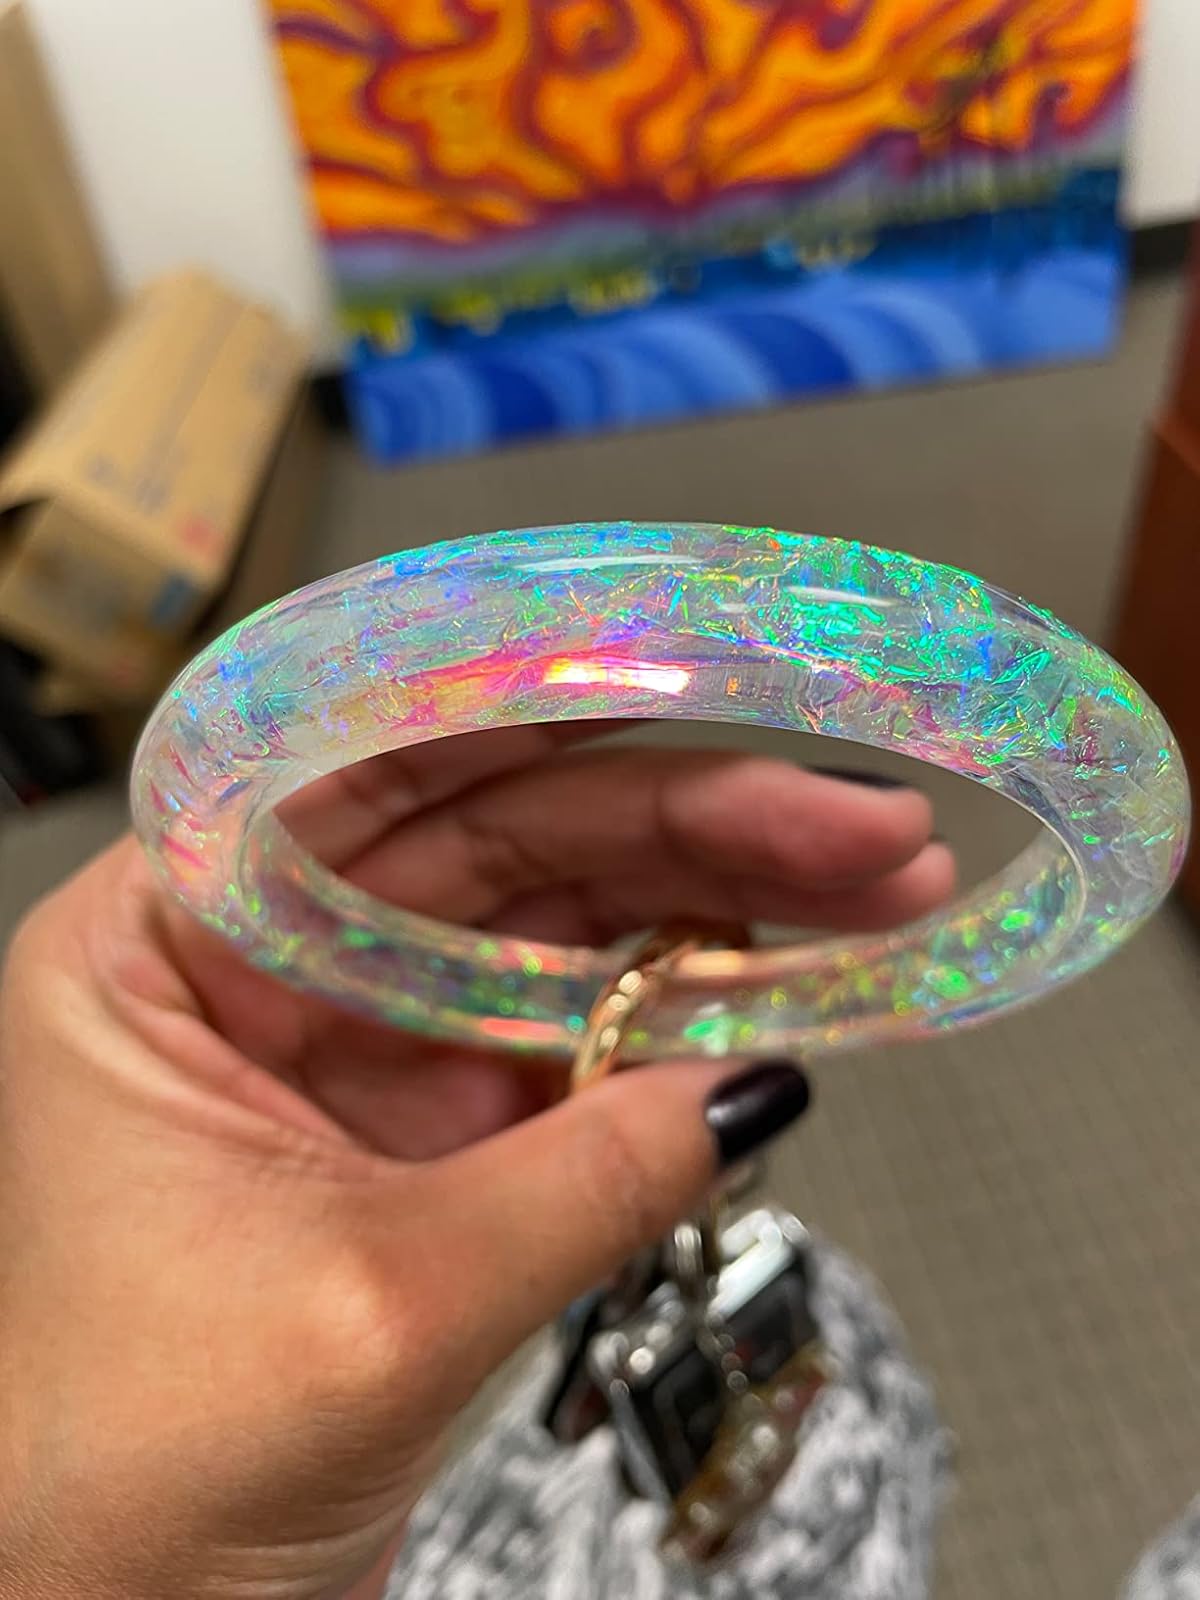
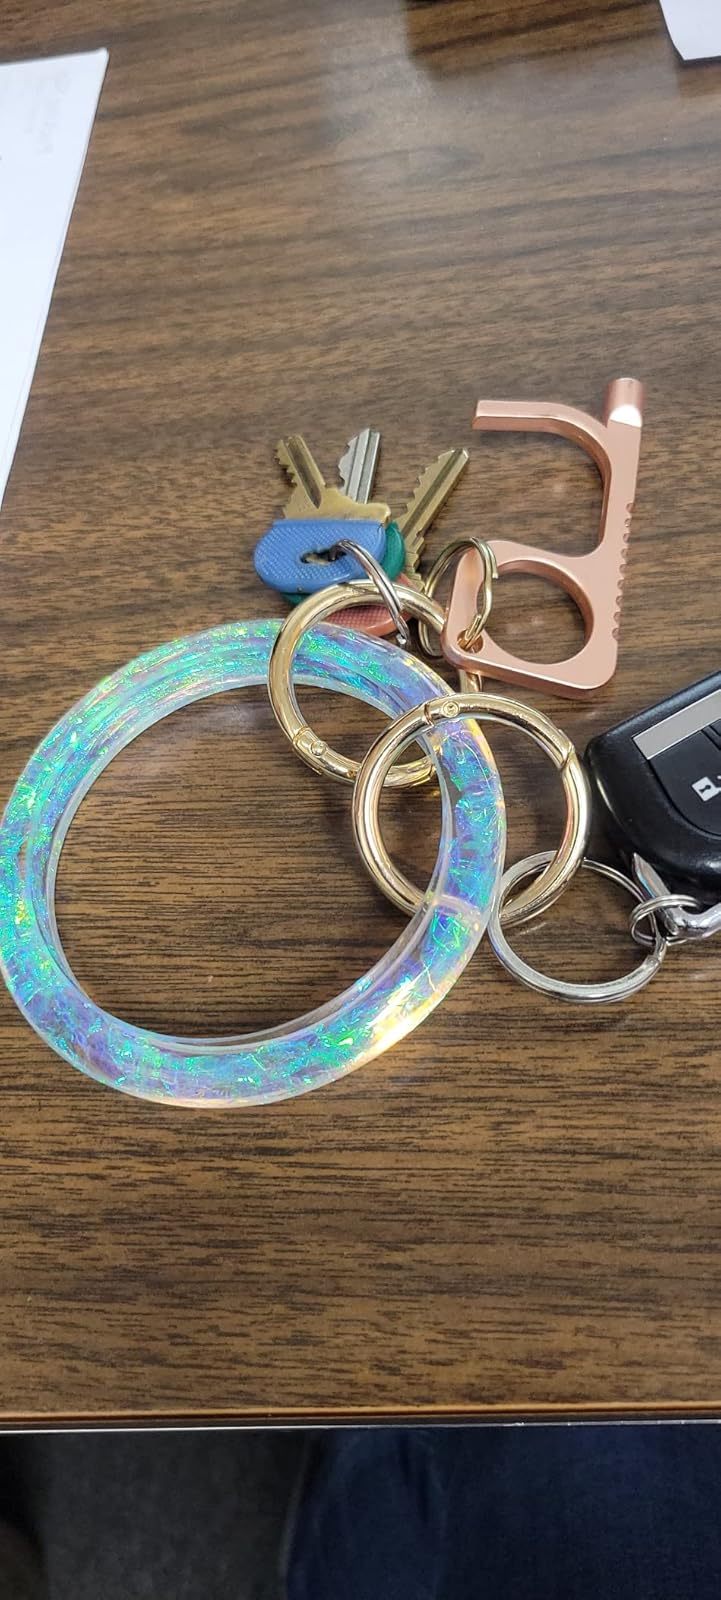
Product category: accessories_keychain
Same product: yes